Albert Sweet House

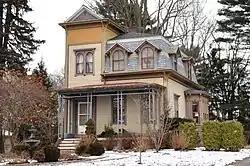

The Albert Sweet House is a historic house located at 179 Highland Street in Taunton, Massachusetts.